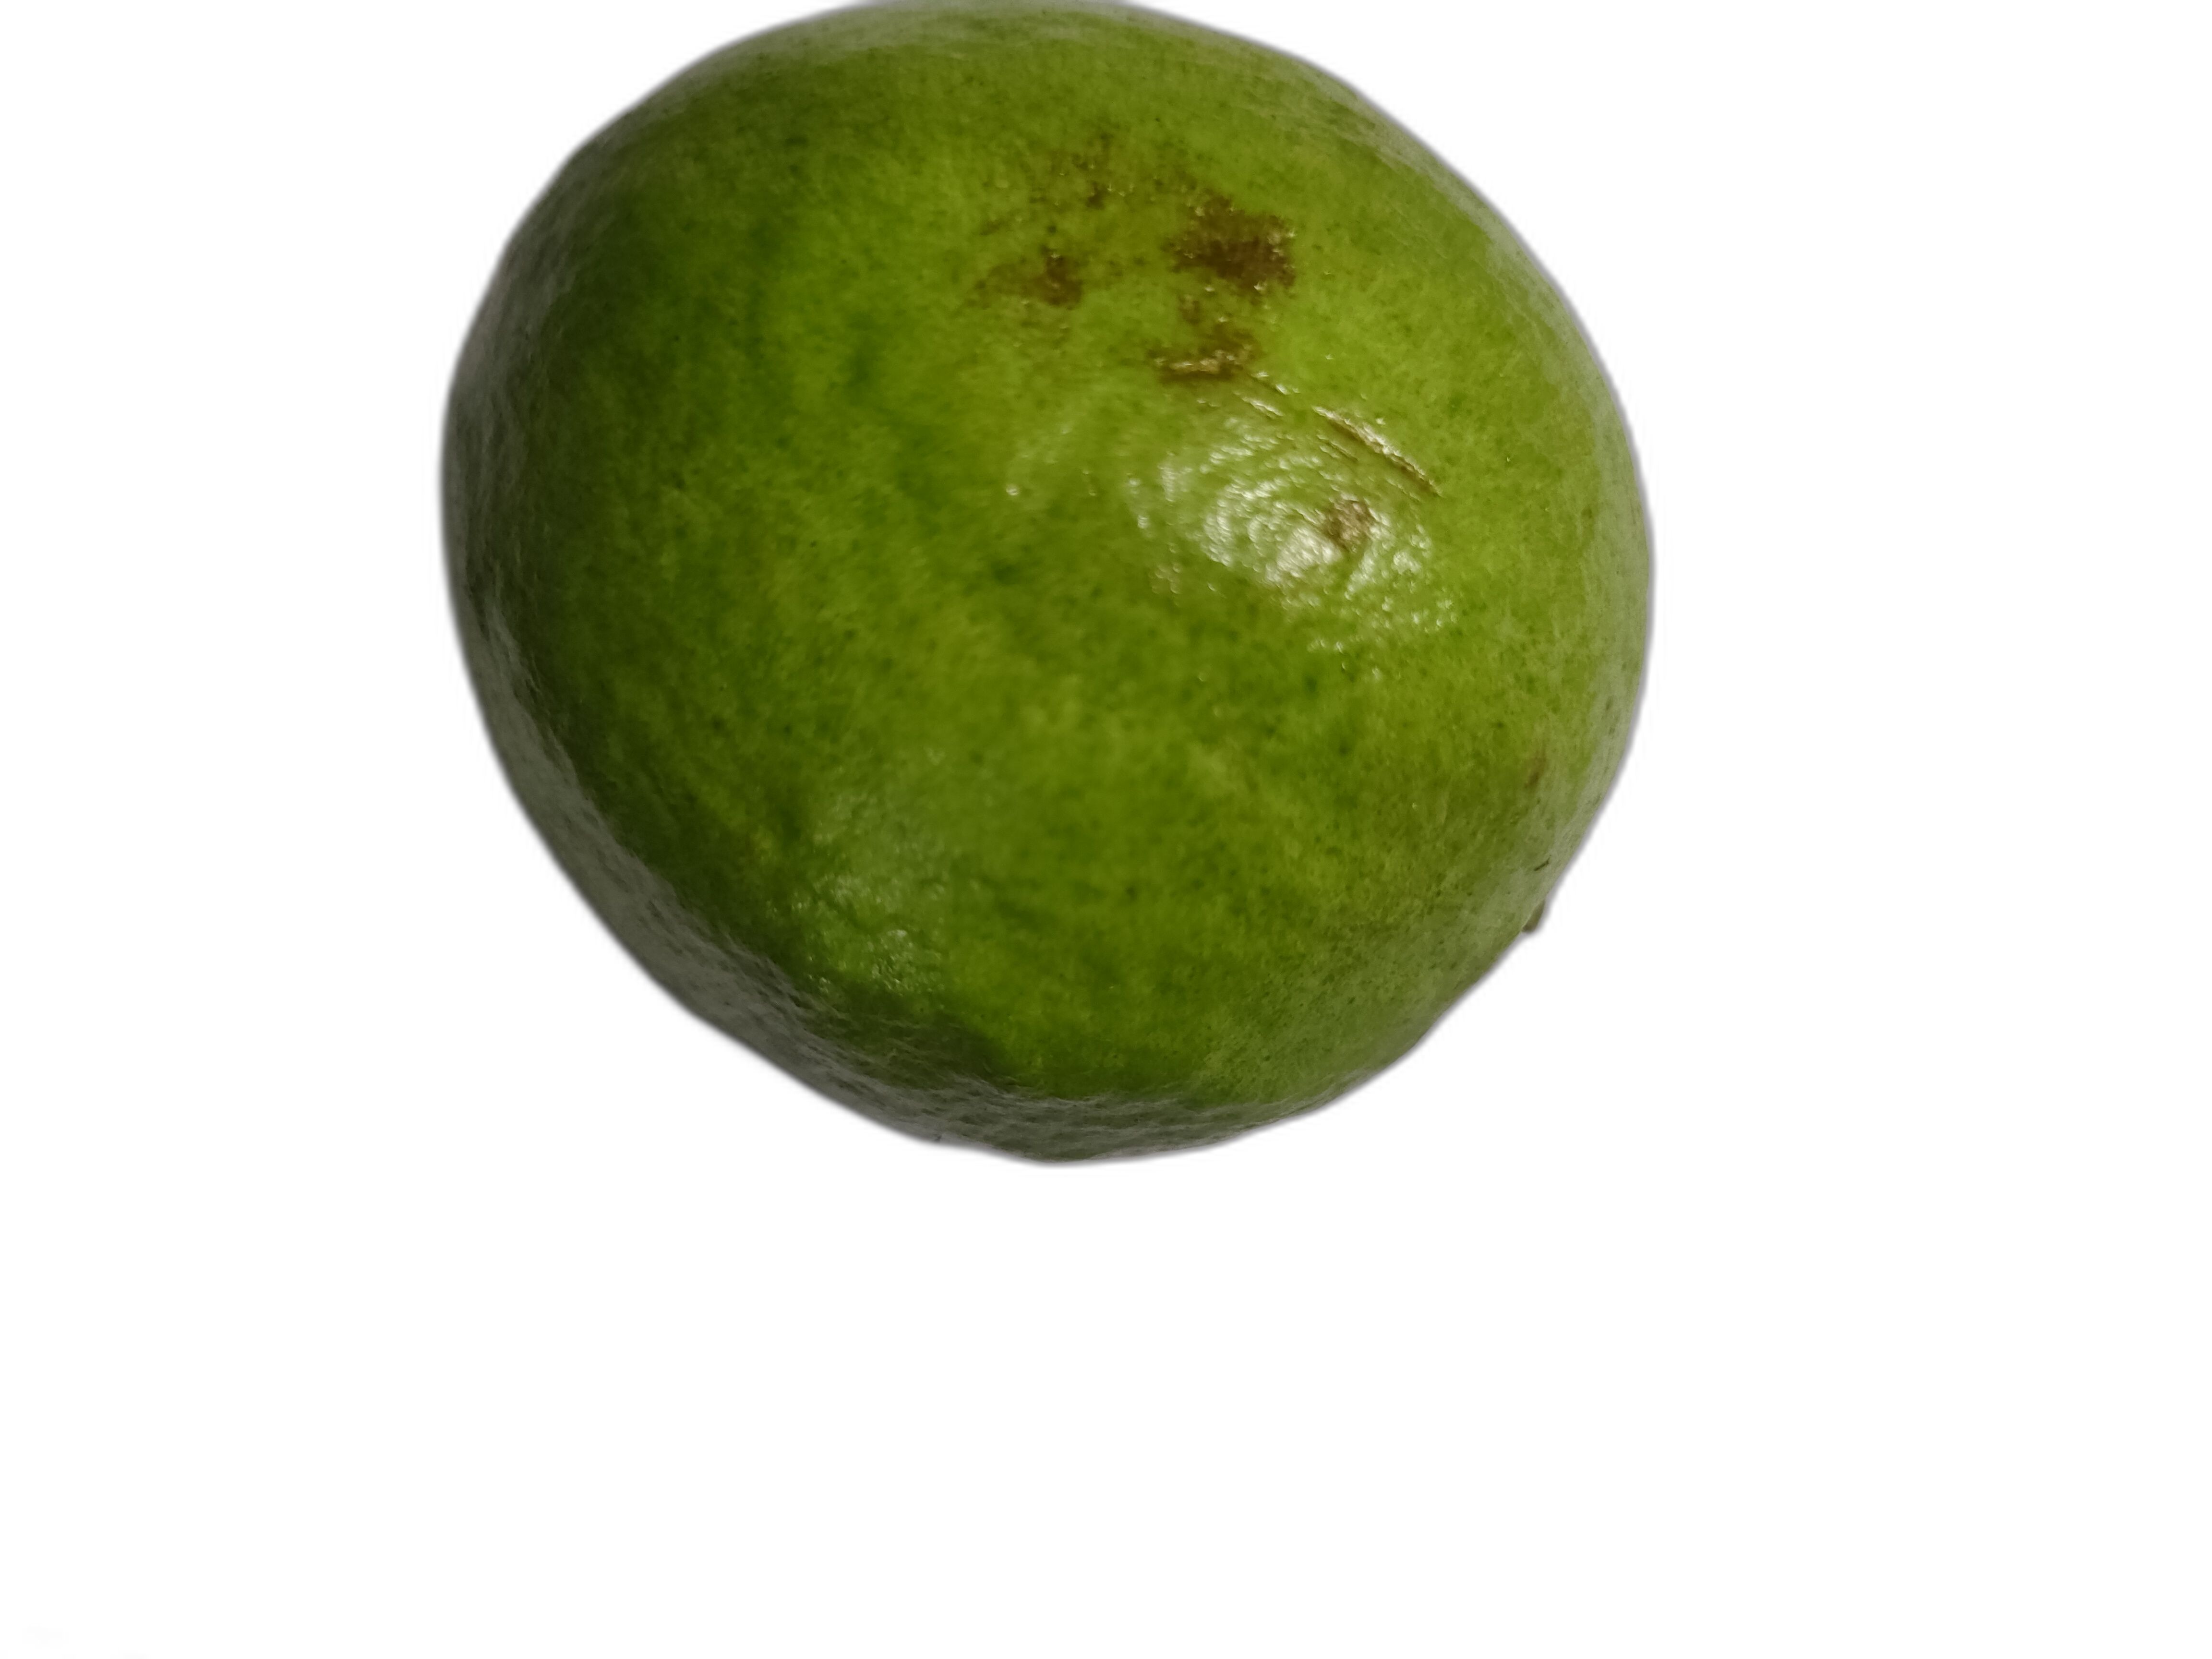
Plant part: fruit
Disease: Anthracnose